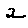
Label: 2